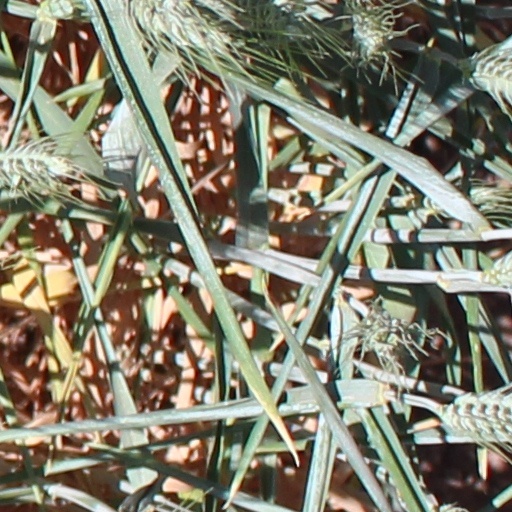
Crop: wheat